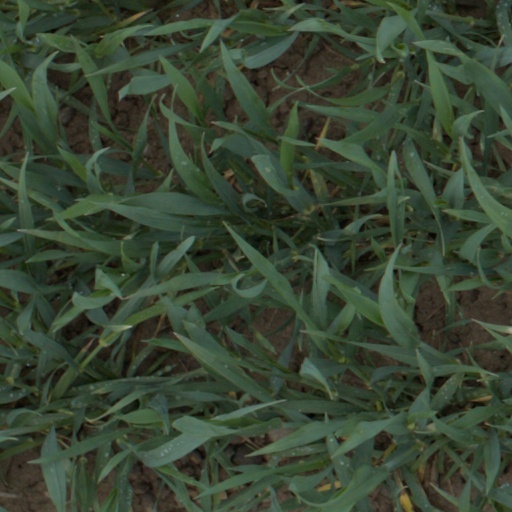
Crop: wheat